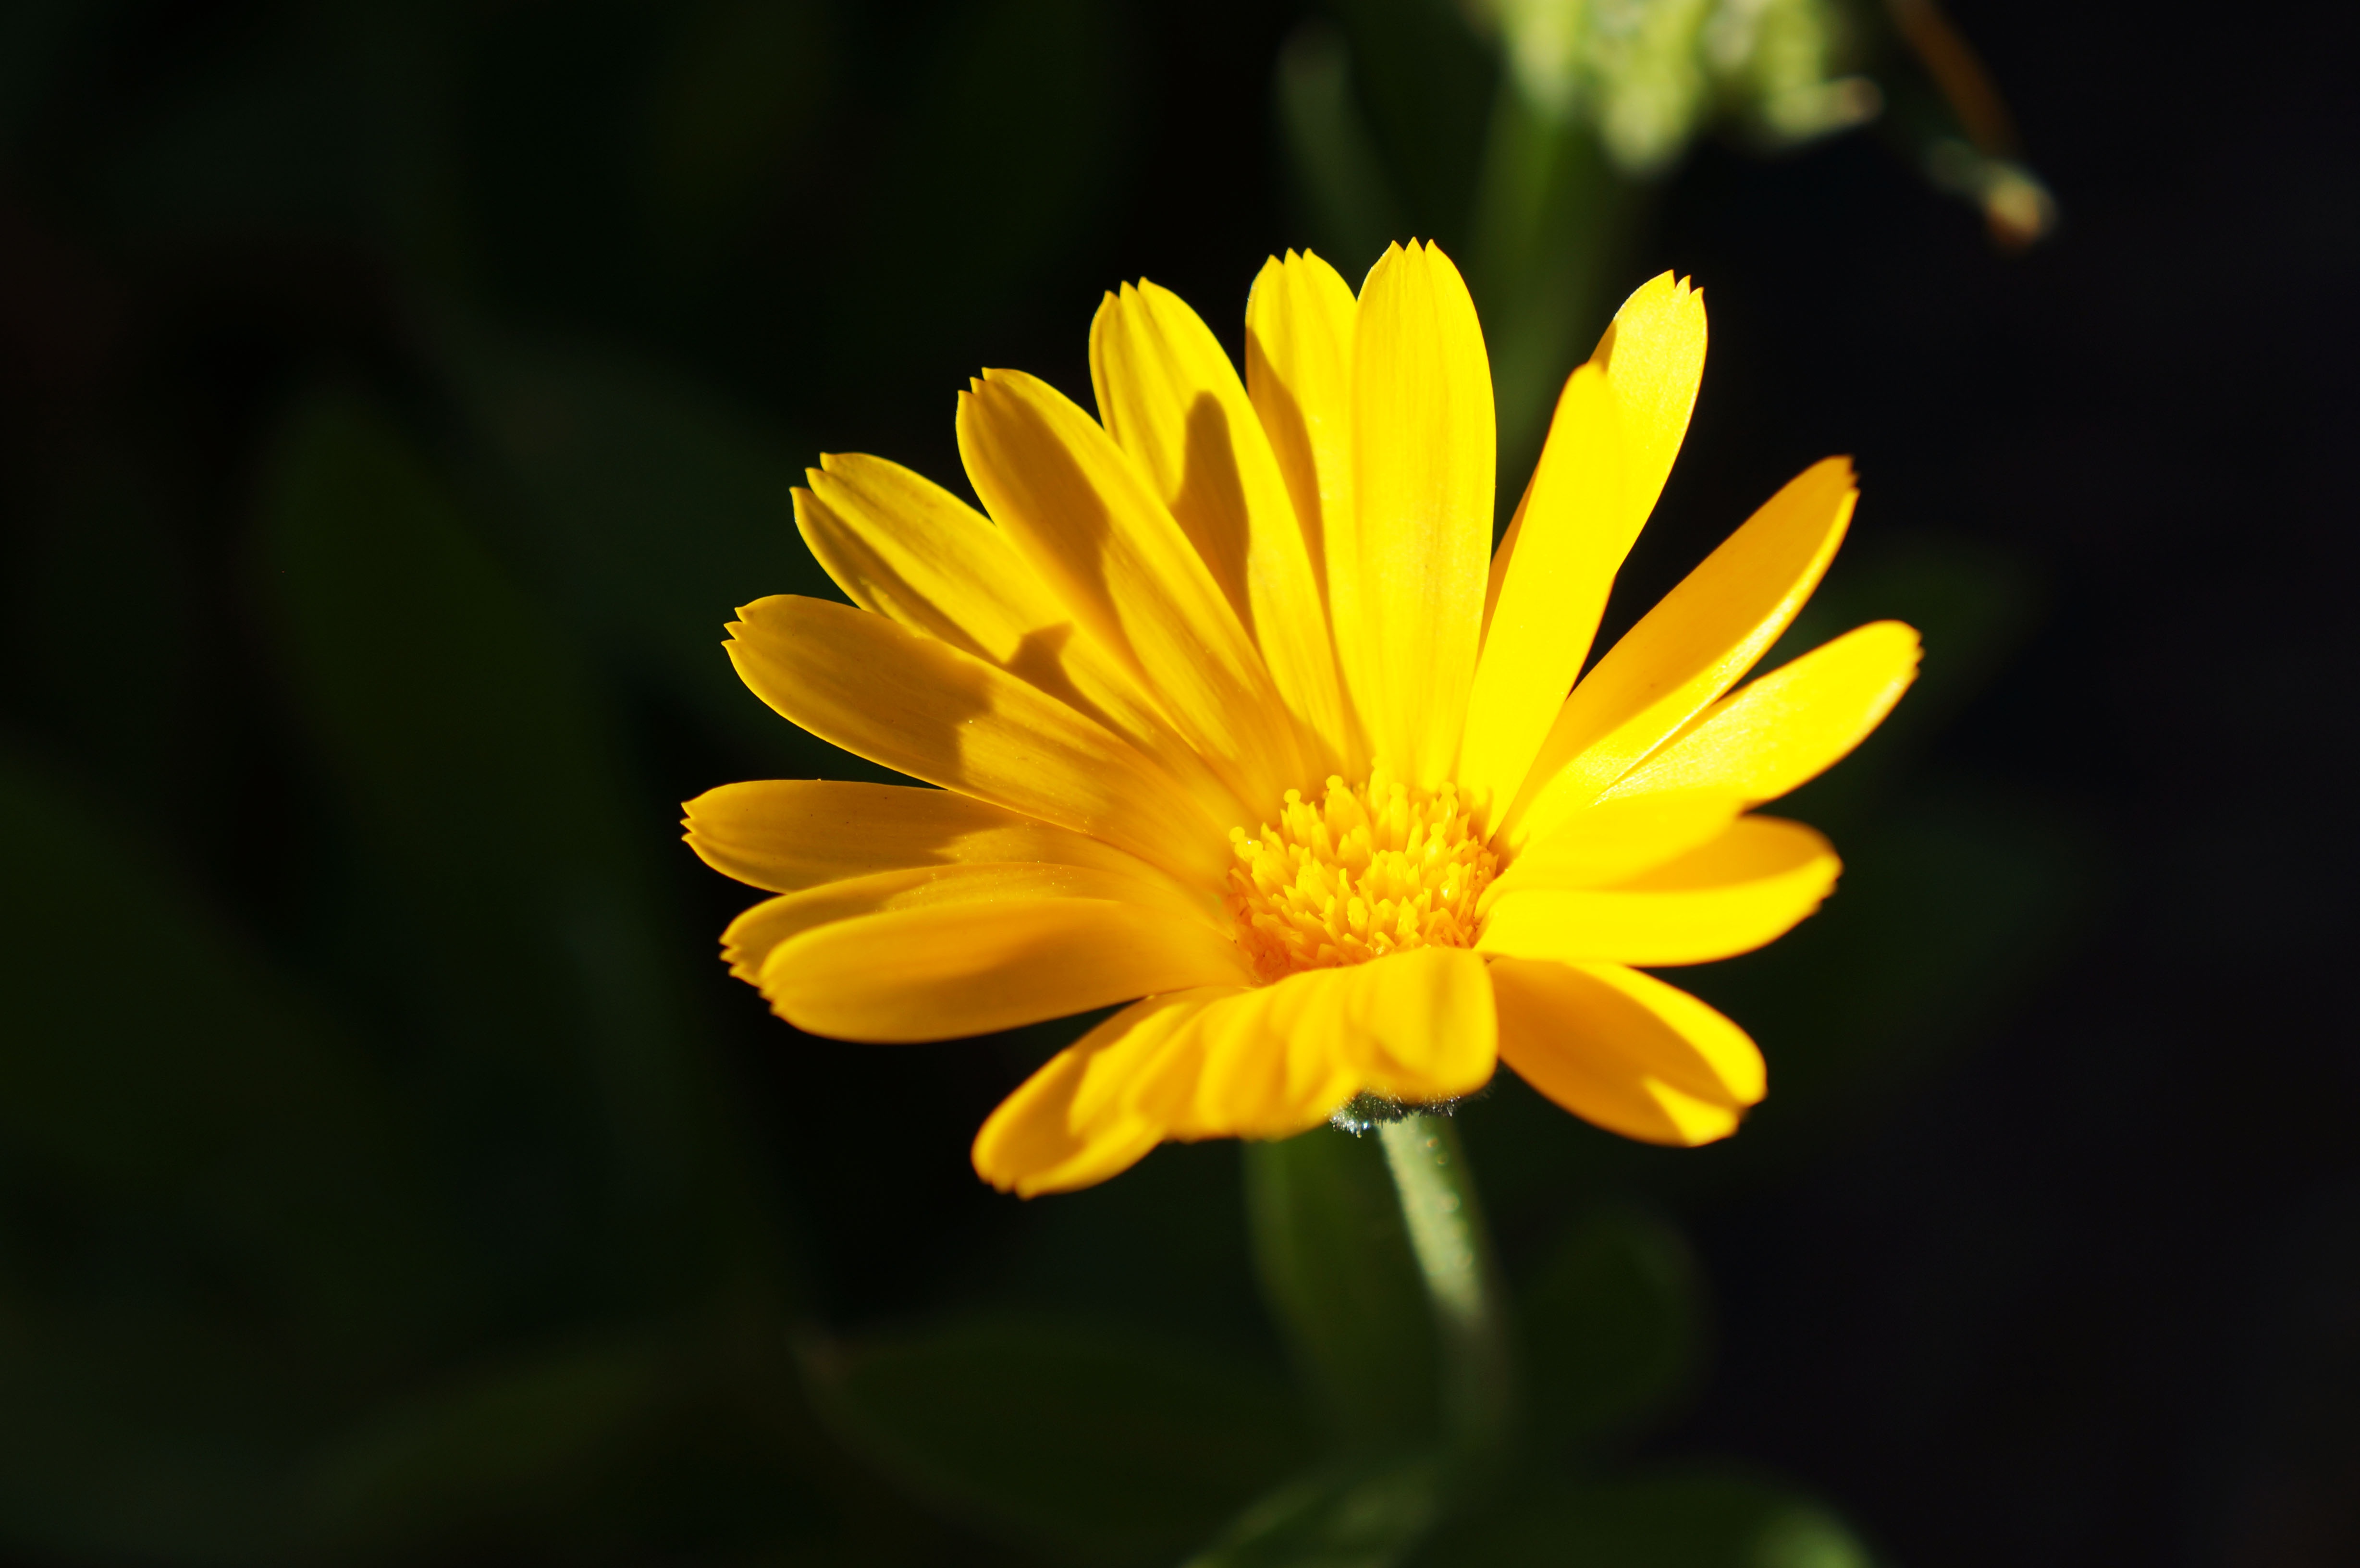
nature, blossom, plant, photography, sunlight, flower, petal, daisy, green, herb, botany, yellow, garden, flora, yellow flower, wildflower, close up, nectar, macro photography, flowering plant, daisy family, calendula, oxeye daisy, plant stem, land plant